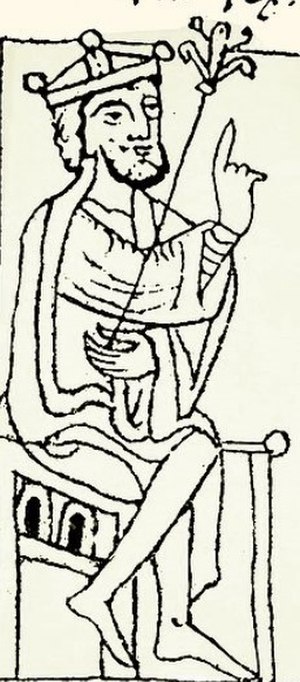
Ramiro 1. af Aragonien
Miniature fra 1200-tallet
Ramiro 1. af Aragonien regnes som den første konge af Aragonien, selv om han formelt aldrig bar titel af konge.